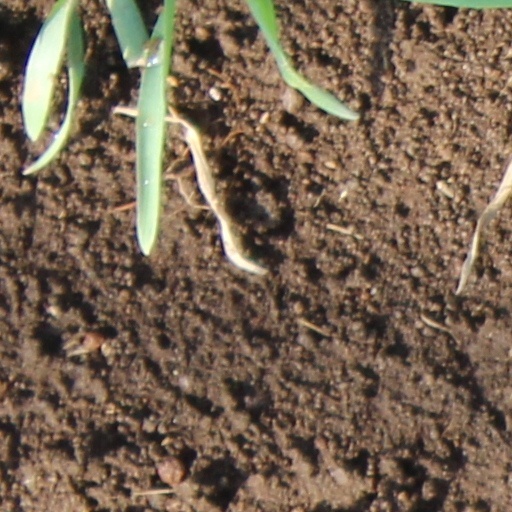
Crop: wheat